Dangerous (Michael Jackson album)

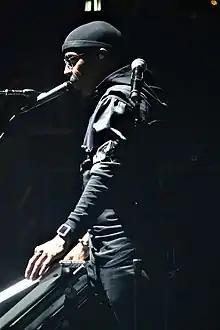

For nearly two years starting in late 1989, recording took place primarily at Ocean Way Record One in Sherman Oaks, where Jackson arranged for executive control for $4,000 per day. Most work proceeded with three producers, Bill Bottrell, Bruce Swedien, and Bryan Loren, in three different studios with Jackson. Bottrell co-wrote and produced "Give In to Me" and "Black or White", and received writing credits for "Dangerous" and production credits for "Who Is It". He had been forced out of the production of "Bad" by Jones, but Jackson brought him back for "Dangerous", for which he was known as the "rock guy". Bottrell introduced Jackson to classically trained keyboardist Brad Buxer, who was originally hired as a technician for his expertise in electronic equipment. Buxer recalled: "Musically speaking, we were on the same wavelength; we spoke the same language." The Jackson-Buxer partnership continued for 20 years.